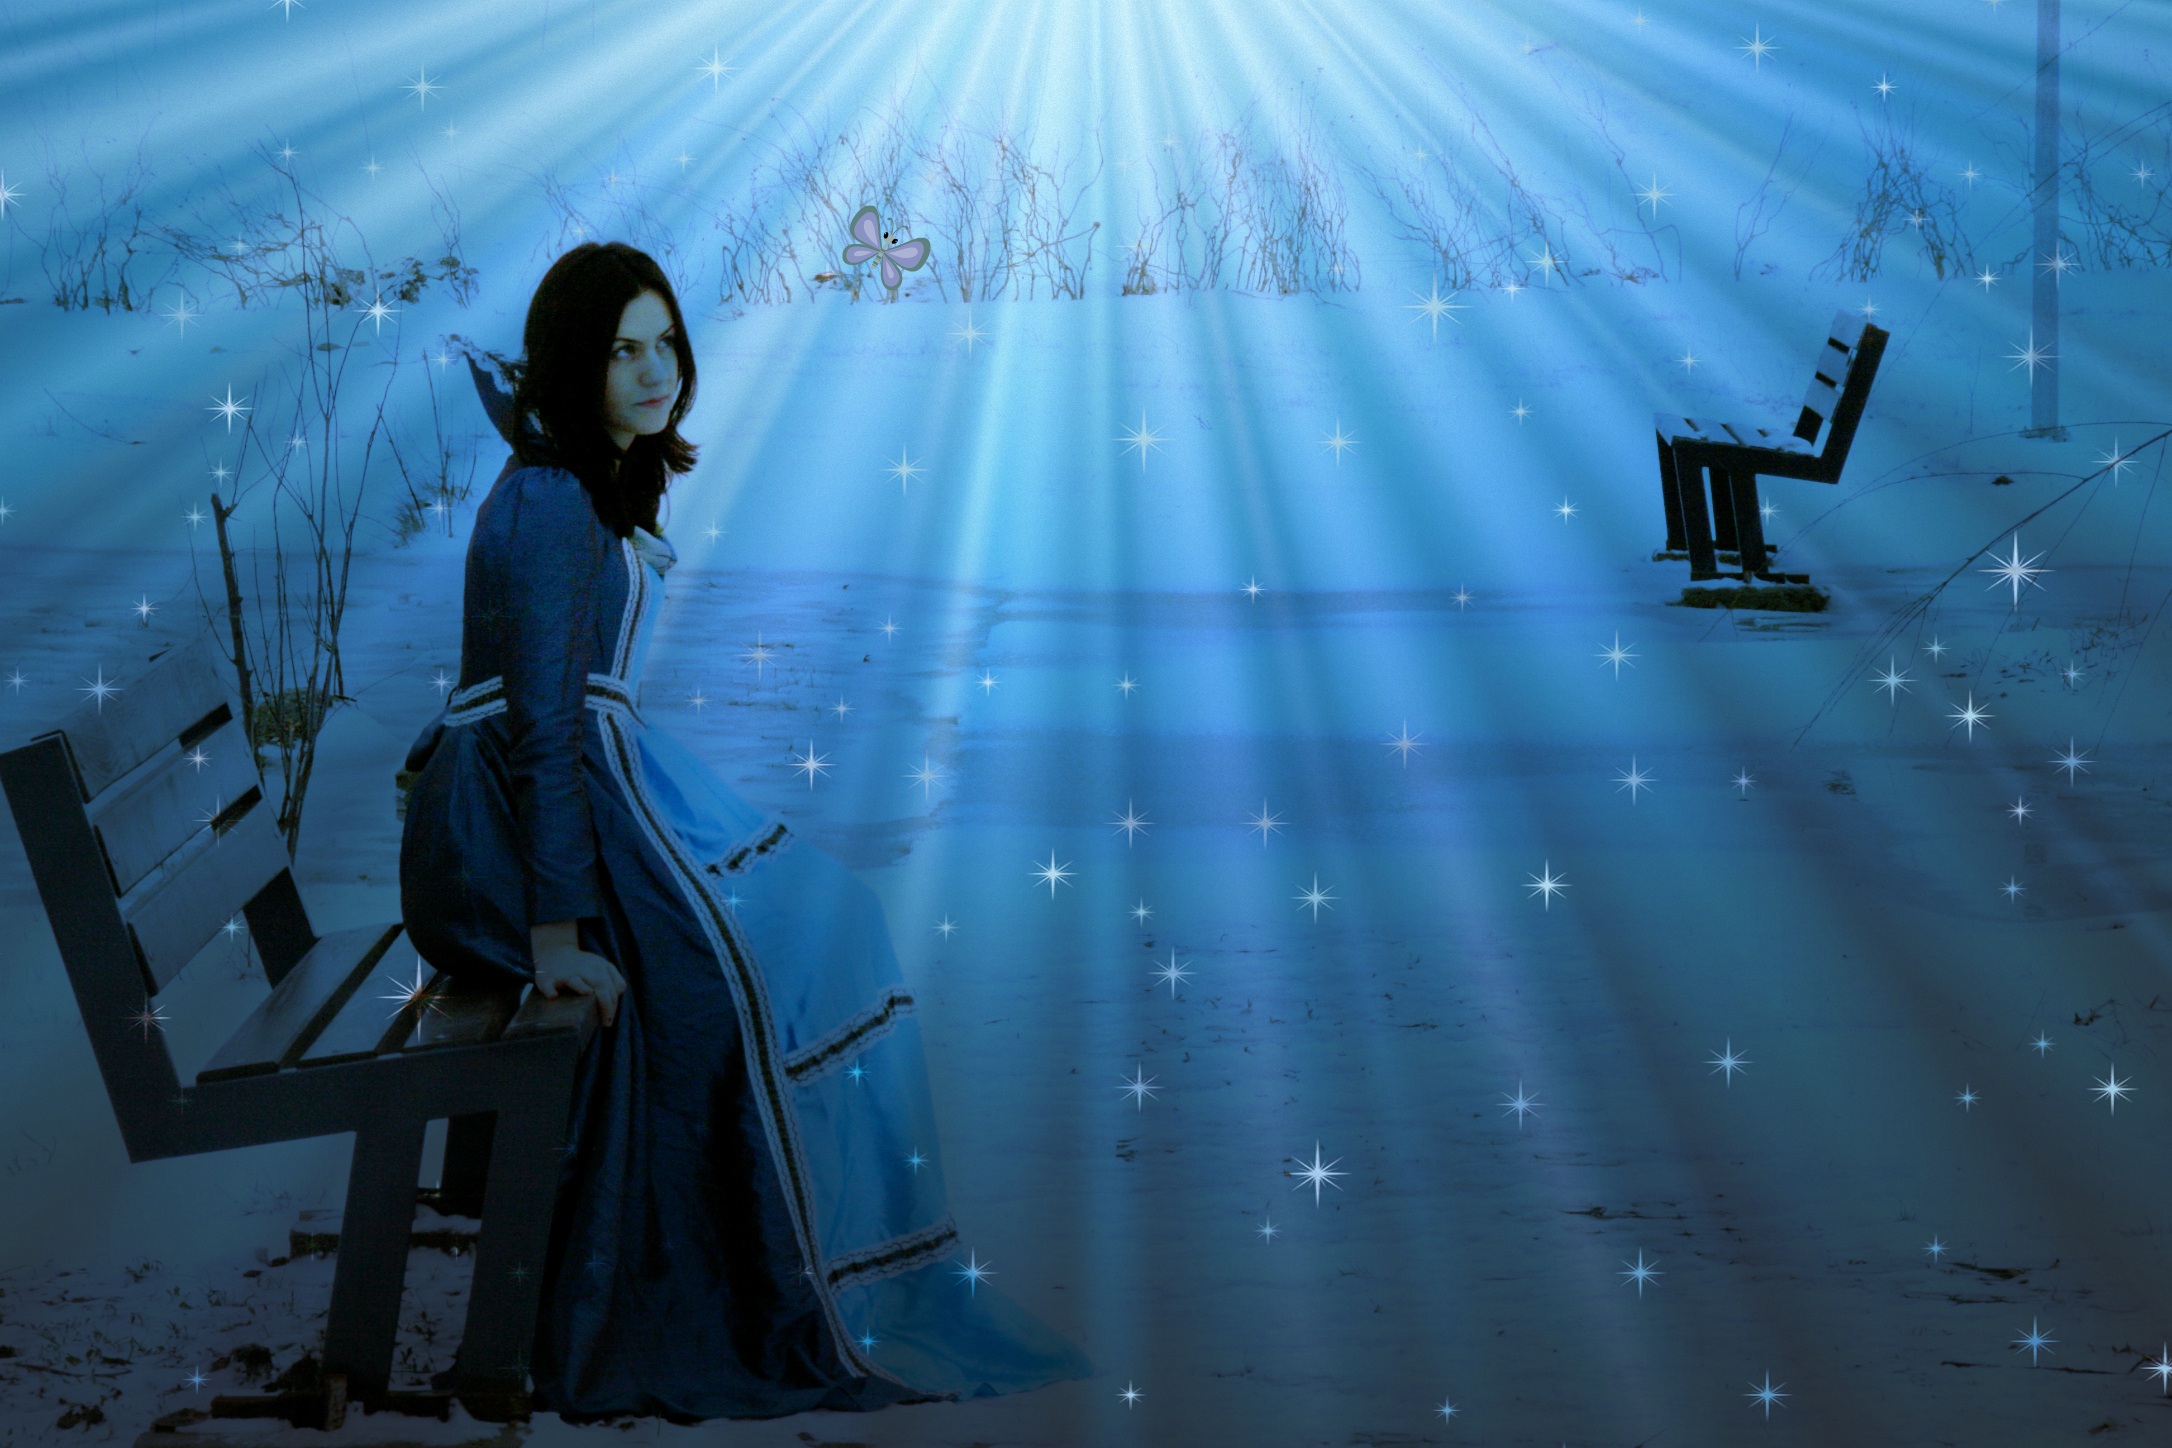
snow, girl, blue, dress, nice, story, princess, screenshot, computer wallpaper